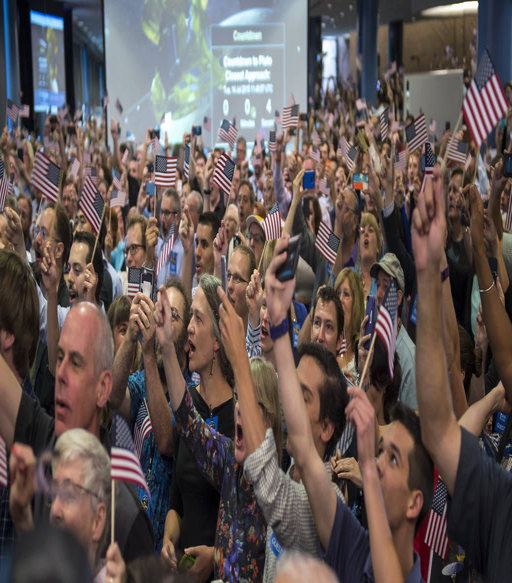
countdown to the spacecraft 's closest approach to bodies with heliocentric orbit